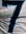
Number: 7